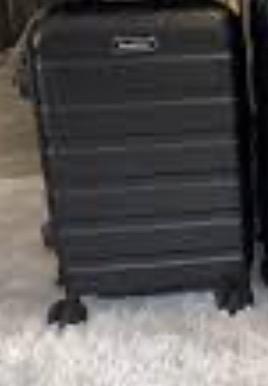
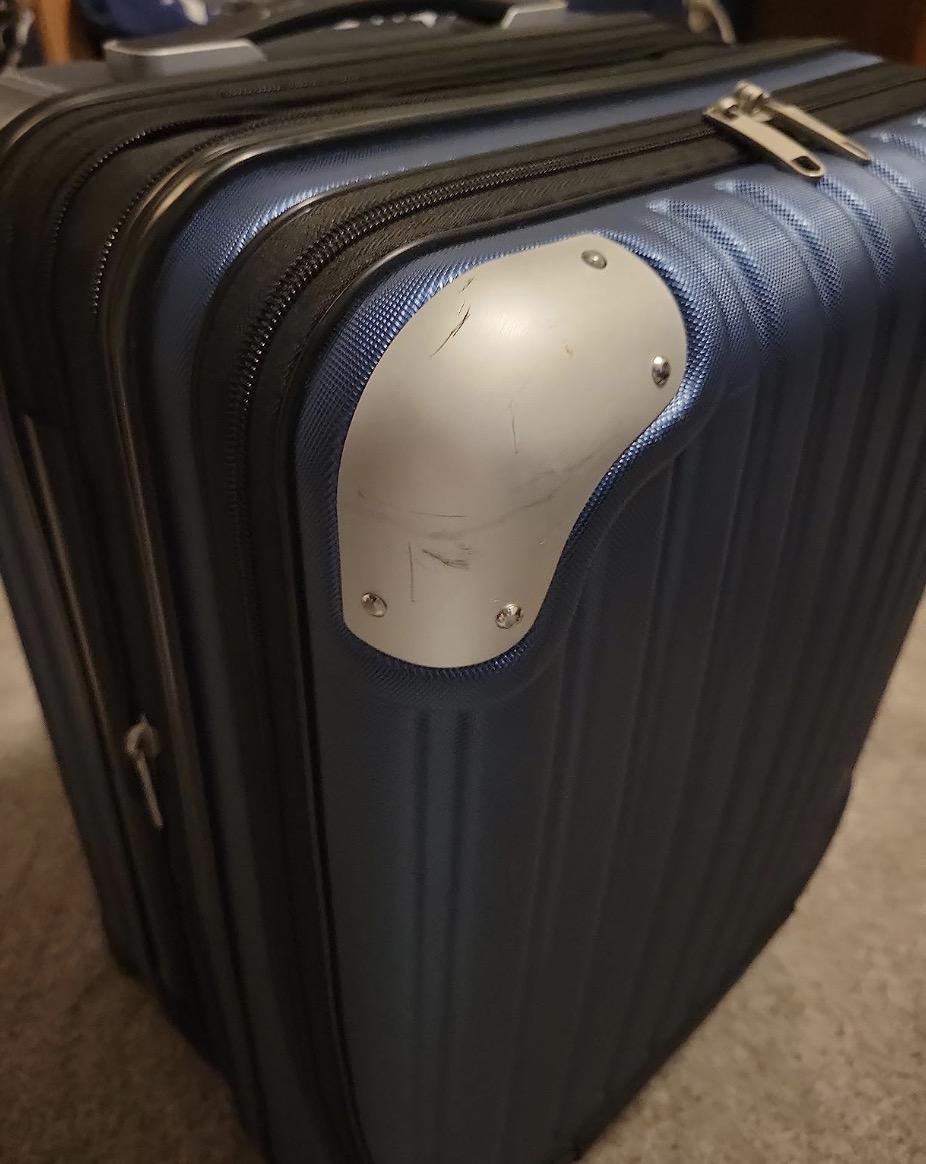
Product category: items_tea
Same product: no